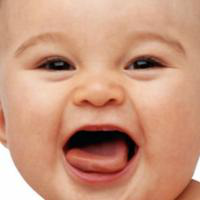
Age group: age 01-10